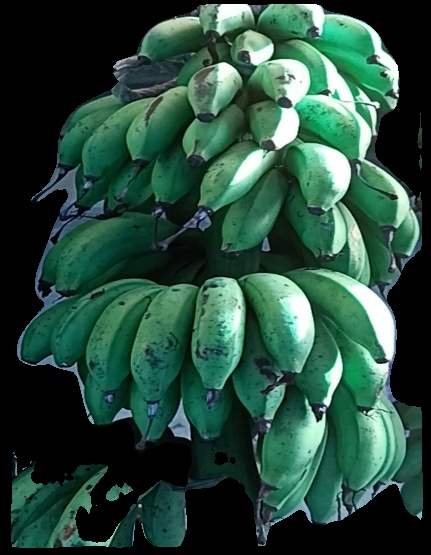
Variety: rasbale
Grade: grade2